Mesmer family of California

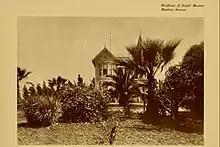
Residence of Joseph Mesmer on Manitou Avenue, from "Los Angeles and Vicinity" book created for the 1904 St. Louis World’s Fair

Joseph Mesmer (November 3, 1855 – November 28, 1947) was an active, even profligate, civic booster of Los Angeles in his working lifetime. According to "Whitewashed Adobe: The Rise of Los Angeles and the Remaking of Its Mexican Past" (2004), “Mesmer is a little-studied but important figure in the history of land use and planning in Los Angeles.” He has been called the "Father of the Los Angeles Civic Center."